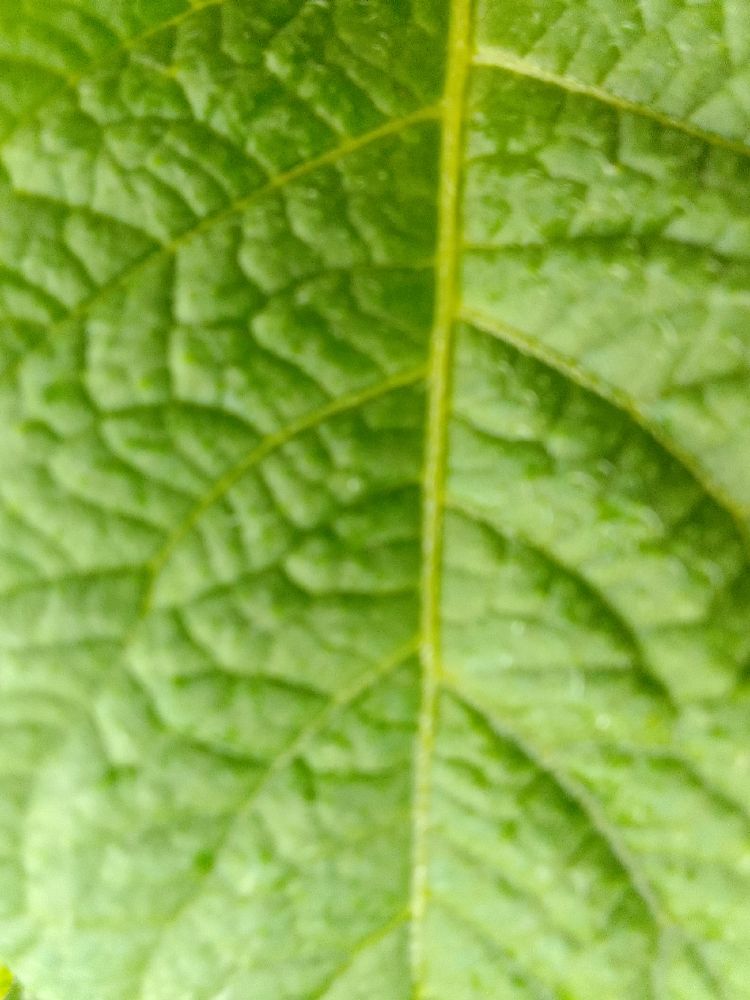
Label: Healthy